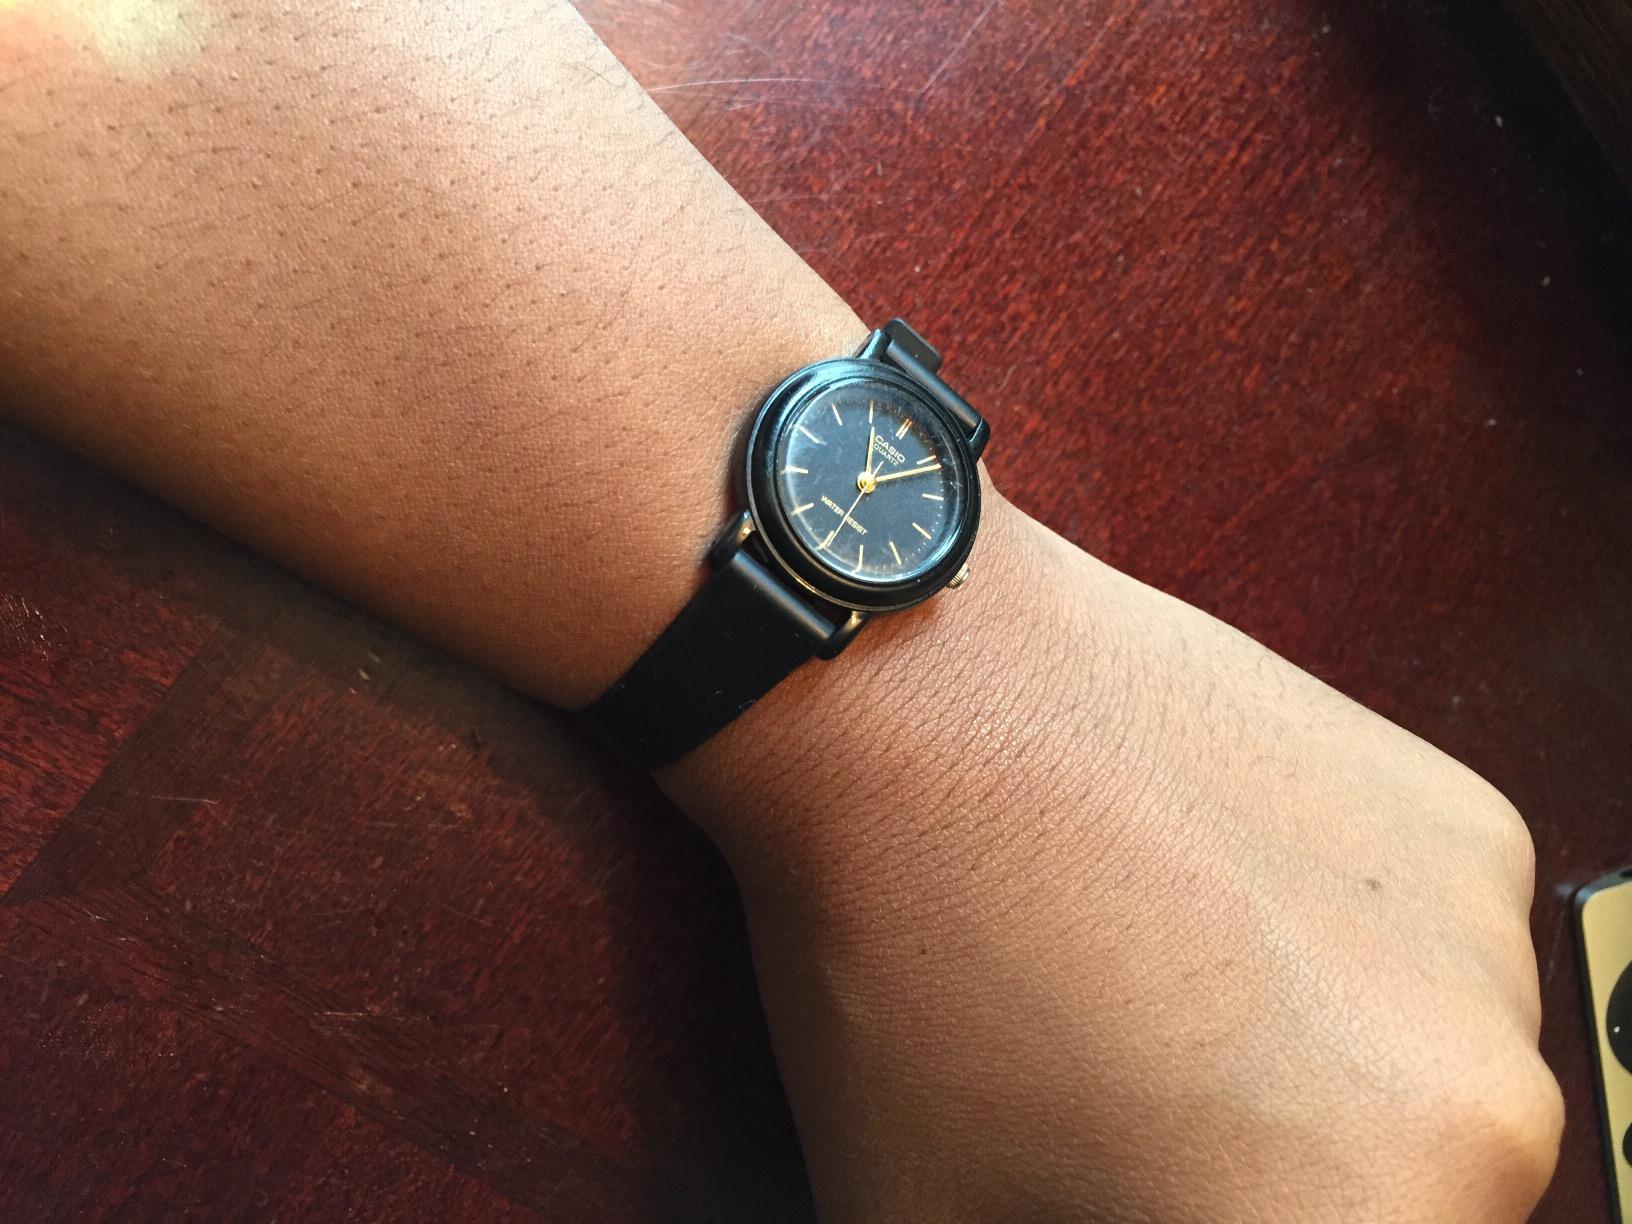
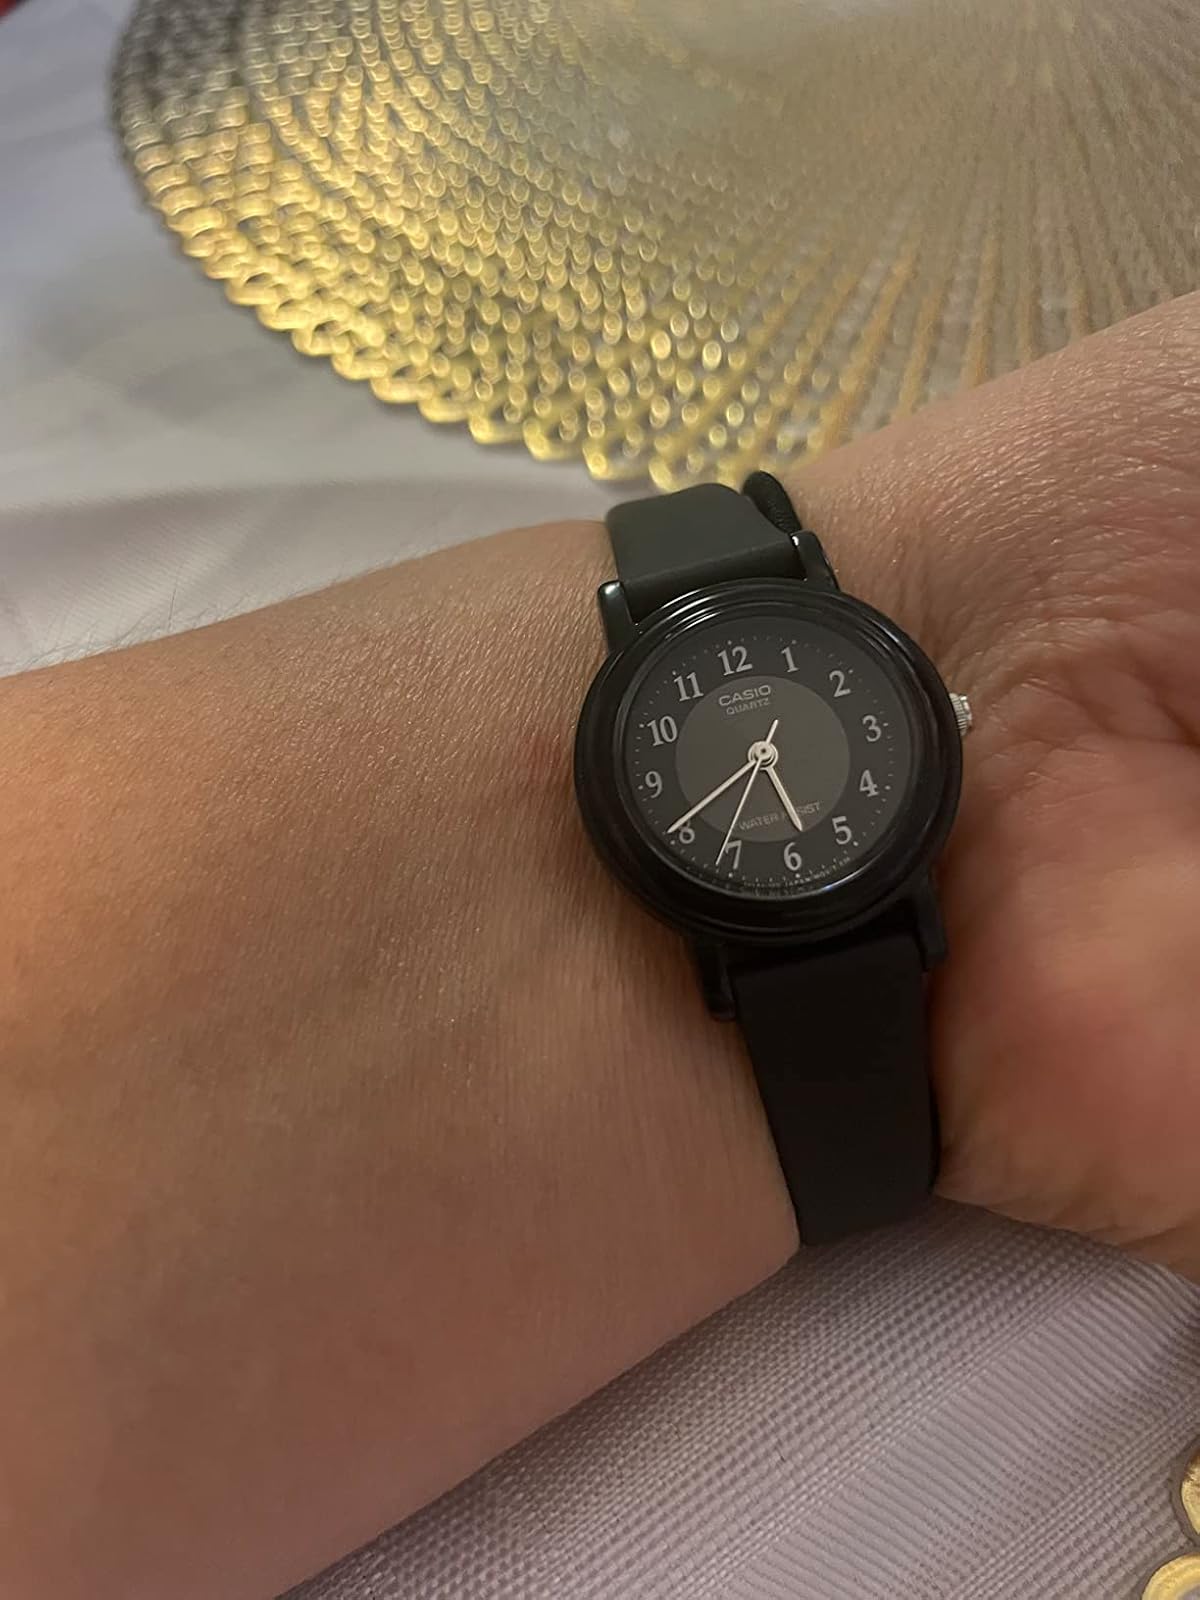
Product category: accessories_watch
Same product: no